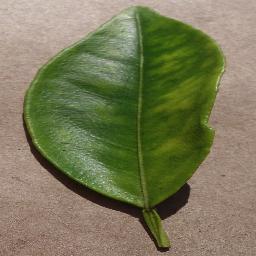
Label: Orange___Haunglongbing_(Citrus_greening)